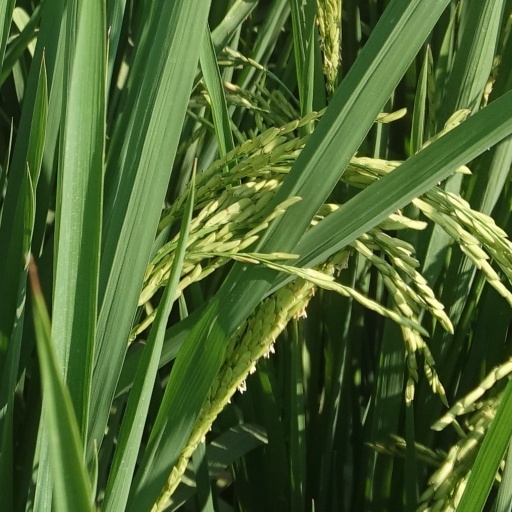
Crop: rice